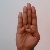
The image shows a hand gesture representing the letter 'B' in Indian Sign Language.